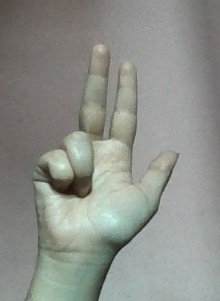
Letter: al